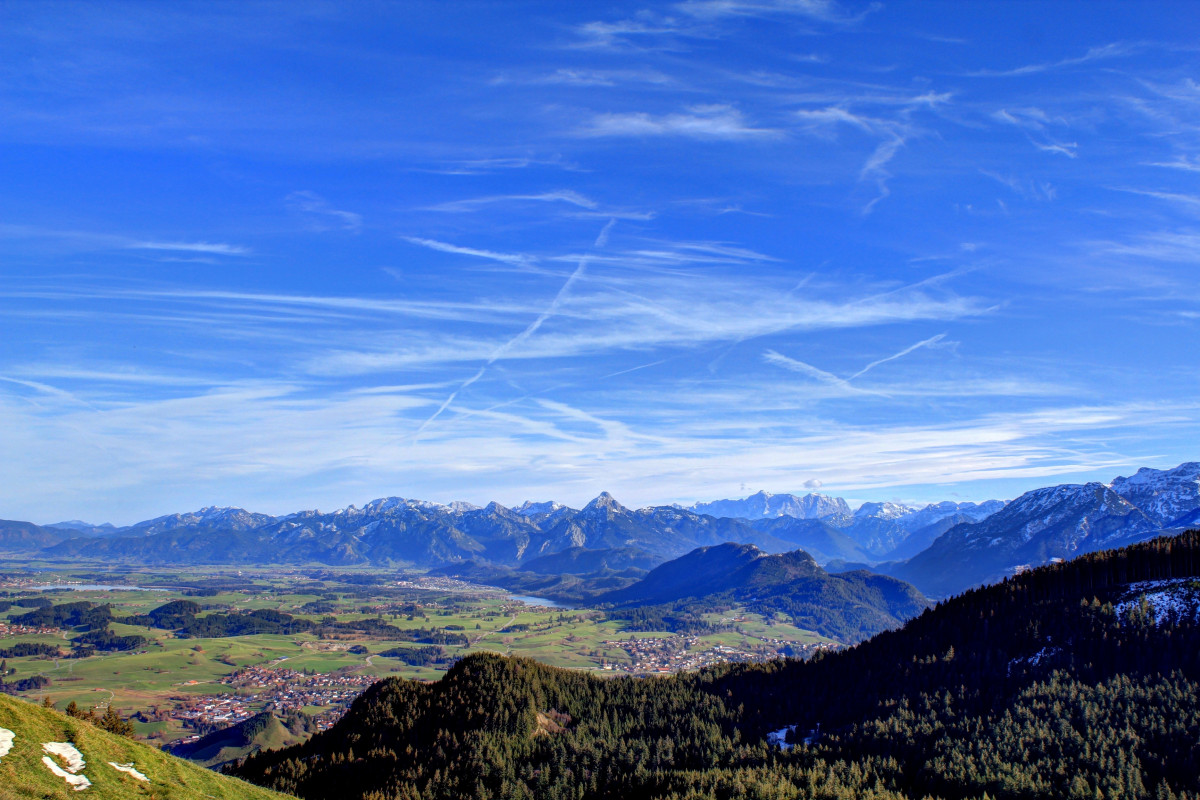
Tags: horizon, wilderness, cloud, sky, meadow, hill, valley, mountain range, panorama, ridge, plain, alps, plateau, ecosystem, landform, geographical feature